Guggenheim family

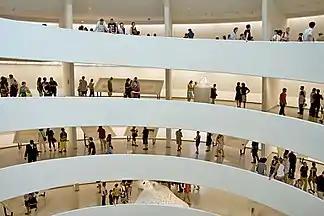
Solomon R. Guggenheim Museum, 5th Avenue, Manhattan

Meyer Guggenheim (1828–1905) married Barbara Meyer, of German Jewish descent, in 1852. They met in the United States. They had 11 children together, including eight sons, five of whom were active in the family businesses: Isaac, Daniel, Maurice ("Murry"), Solomon Robert, and (John) Simon Guggenheim. Sons Benjamin, Robert, and William pursued other careers. The daughters were Jeanette, Rose, and Cora. Meyer's 11 children, their spouses, and notable descendants are shown below: